Blackout (2008 American film)

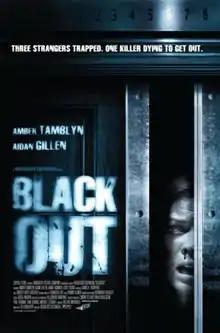
Theatrical release poster

Blackout is a 2008 psychological thriller film directed by Rigoberto Castañeda and starring Amber Tamblyn, Aidan Gillen, Armie Hammer, and Katie Stuart. It is based on the by Italian novelist , although the plot of the film deviates heavily from the source material. The plot is about three people, one of whom is a serial killer, who are trapped in an elevator after a power blackout.